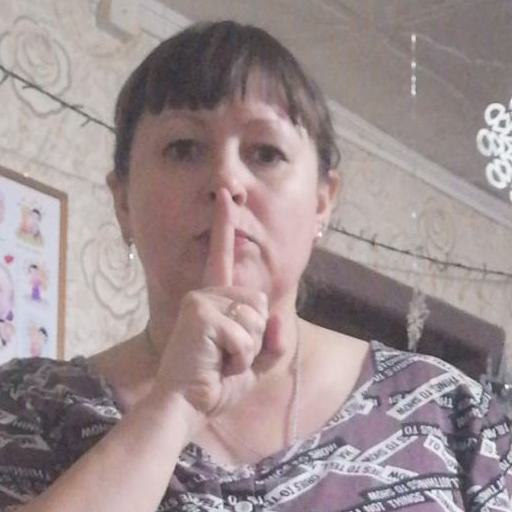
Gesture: mute